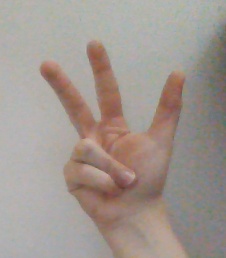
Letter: al